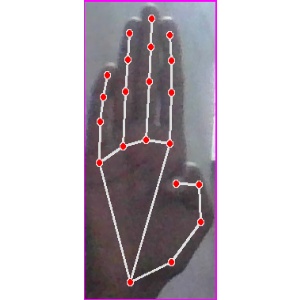
अक्षर: झ